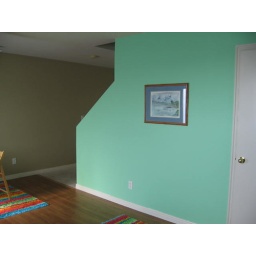
view of the green wall in the kitchen with Dany's watercolor